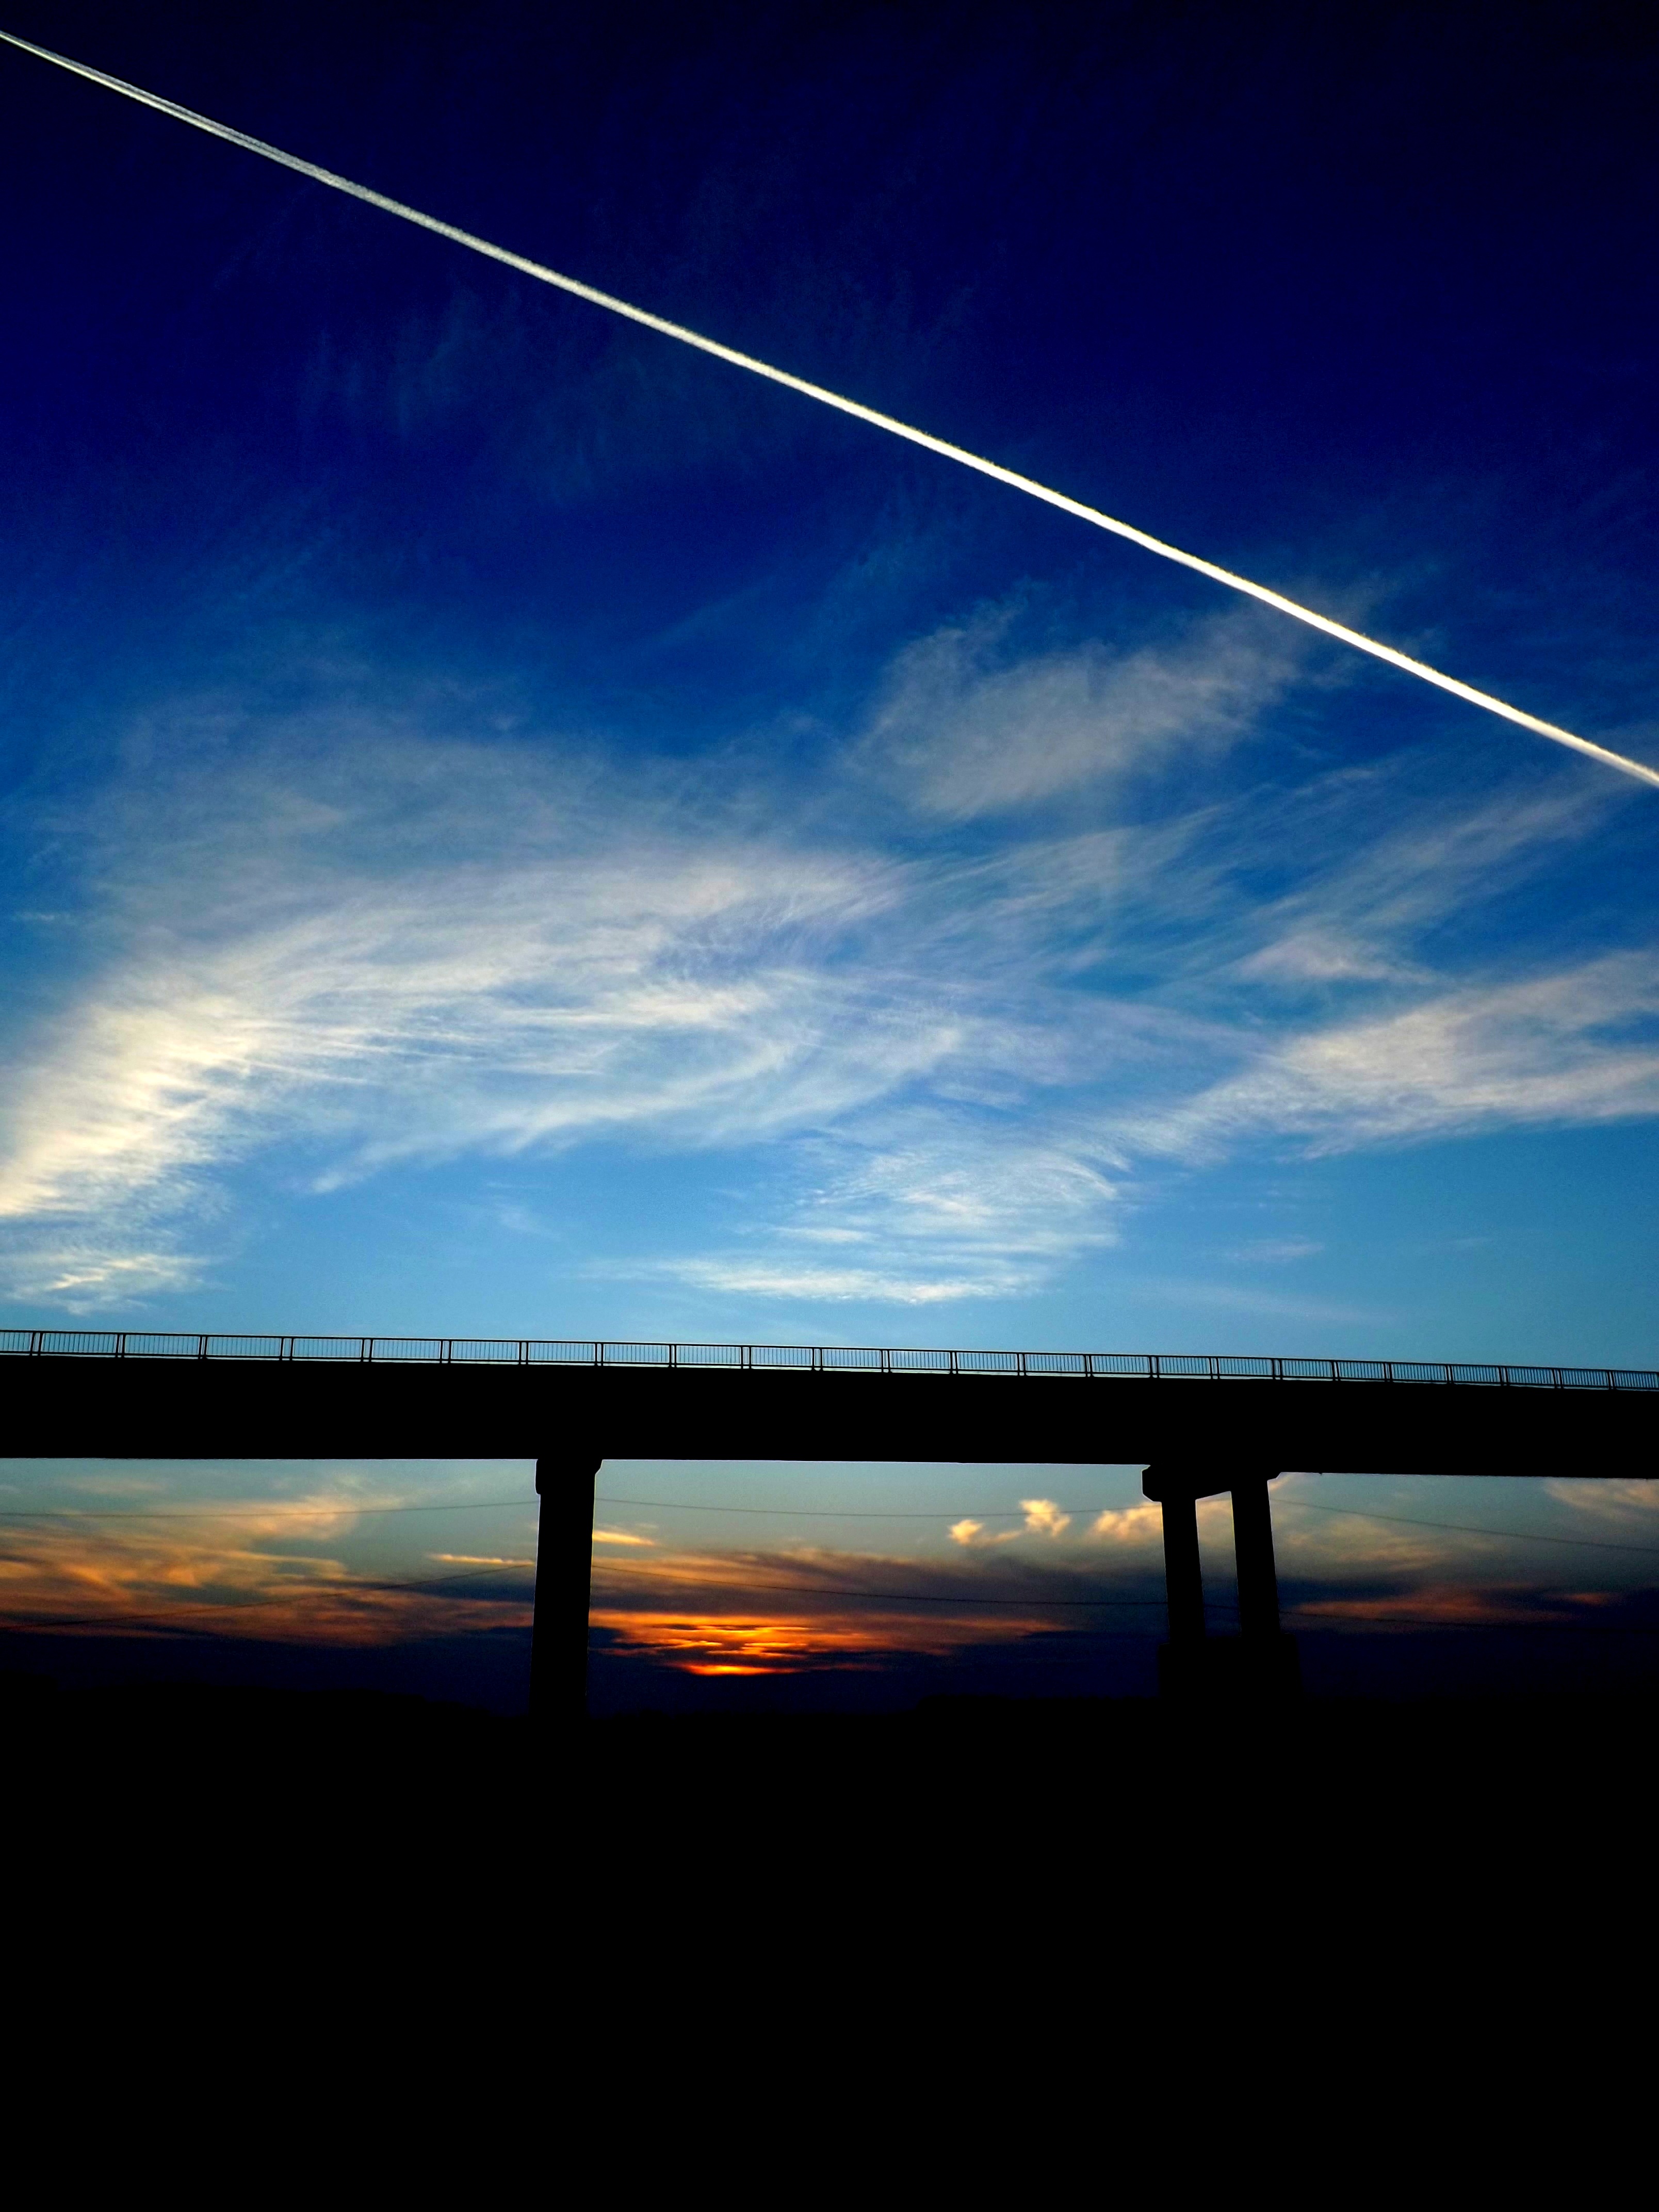
beach, sea, coast, ocean, horizon, light, cloud, sky, sun, sunrise, sunset, bridge, sunlight, morning, wave, dawn, atmosphere, dusk, evening, orange, reflection, bay, in the evening, shape, afterglow, meteorological phenomenon